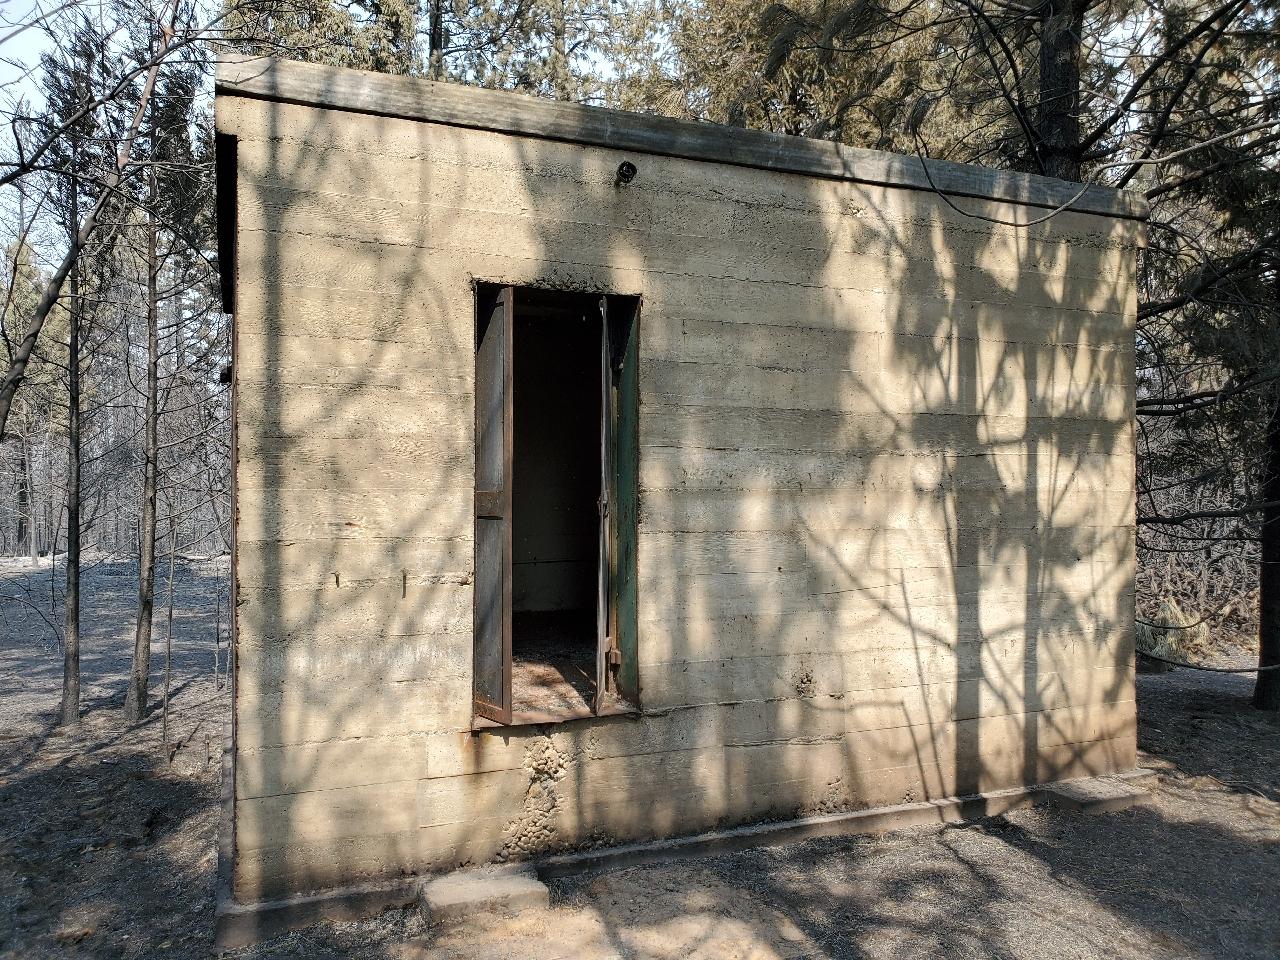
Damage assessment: affected